Describe the emotion expressed in this image:  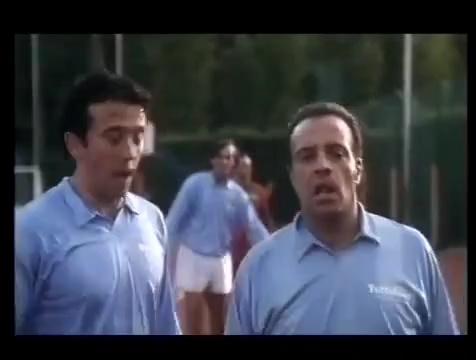
This person displays Pain, valence and arousal with low intensity.